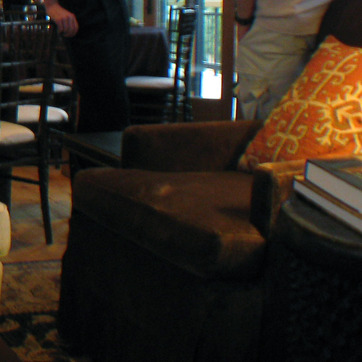
Material: fabric